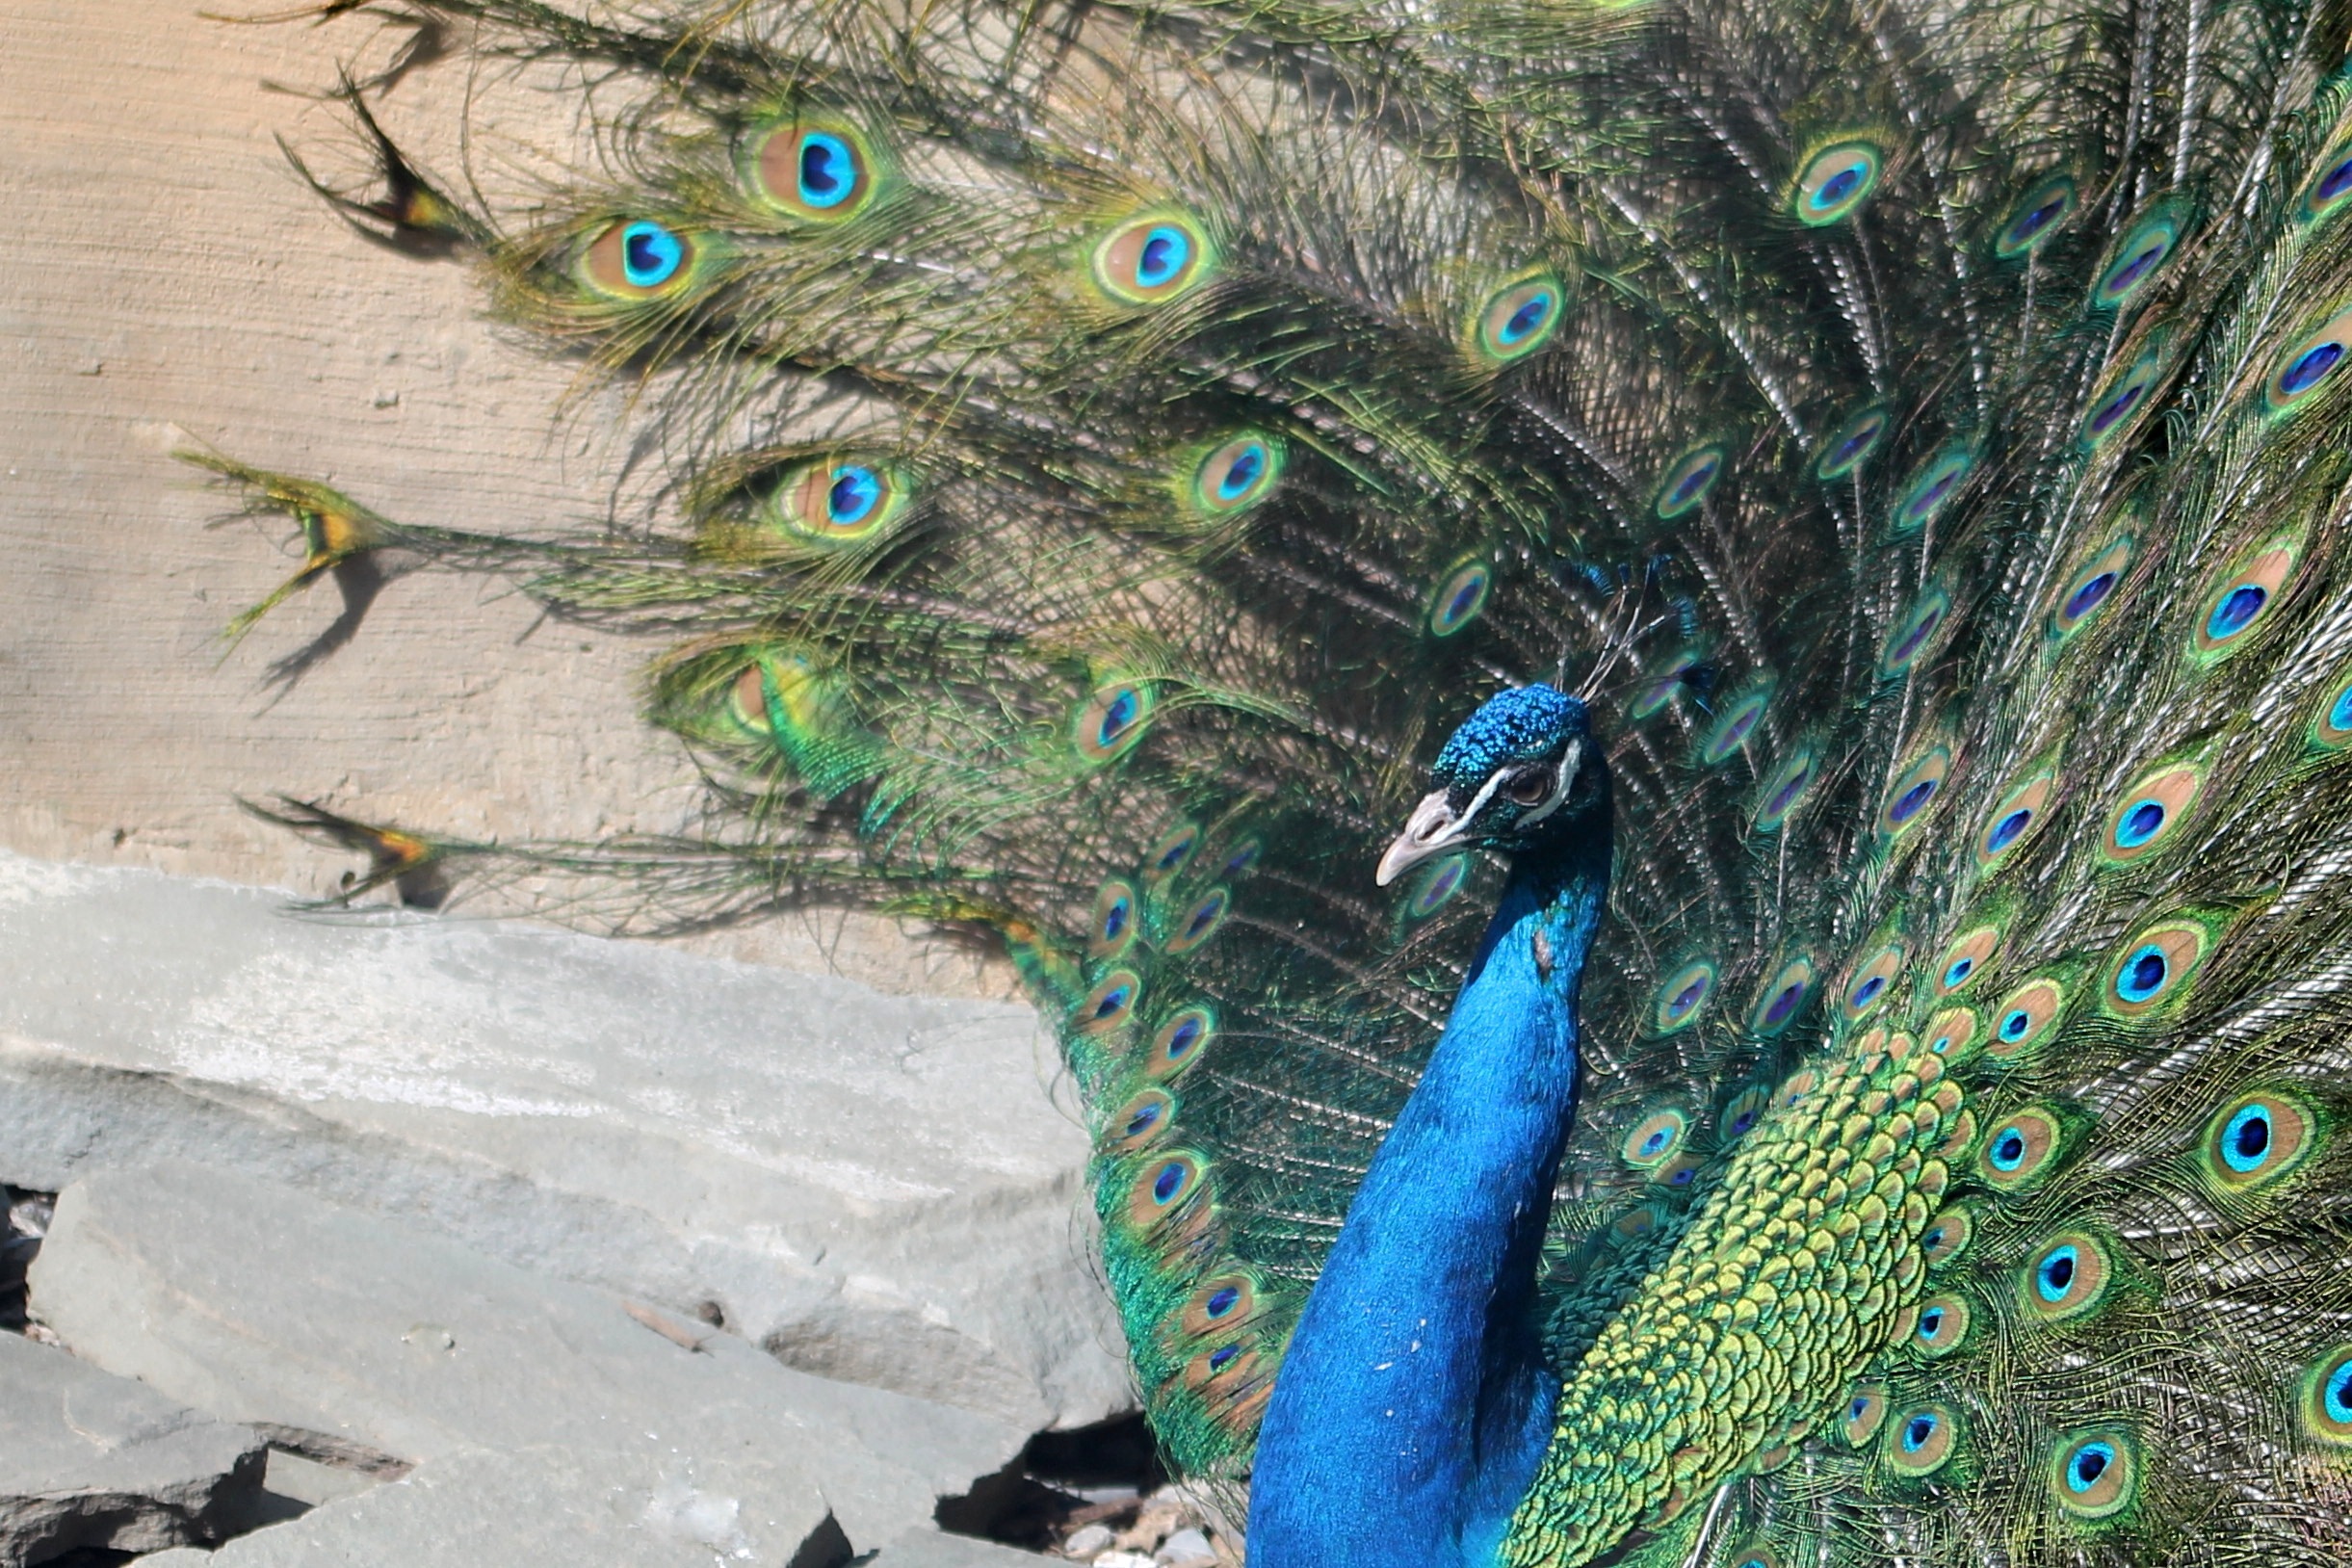
nature, bird, wing, animal, wildlife, zoo, green, feather, fauna, material, peacock, tail, vertebrate, peafowl, aviary, fashion accessory